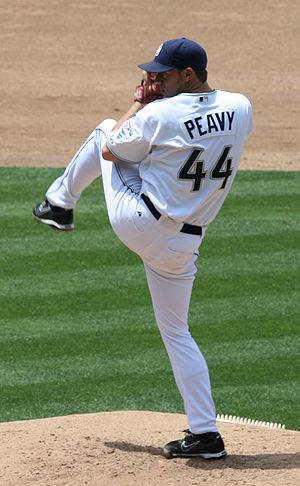
Les White Sox de Chicago sont une franchise de baseball basée à Chicago évoluant dans la Ligue majeure de baseball. Elle correspond plutôt aux quartiers sud de la ville par opposition aux Cubs, du nord. Trois fois vainqueurs des Séries mondiales, les White Sox furent à l'origine du plus grand scandale de l'histoire du baseball, le scandale des Black Sox. En 1919, huit joueurs des Sox acceptent des pots de vin pour perdre la Séries mondiale et sont radiés à vie.